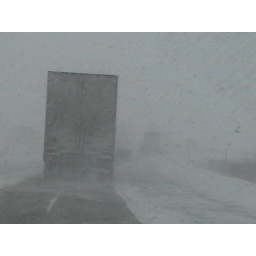
Some trucks and cars in our convoy north.